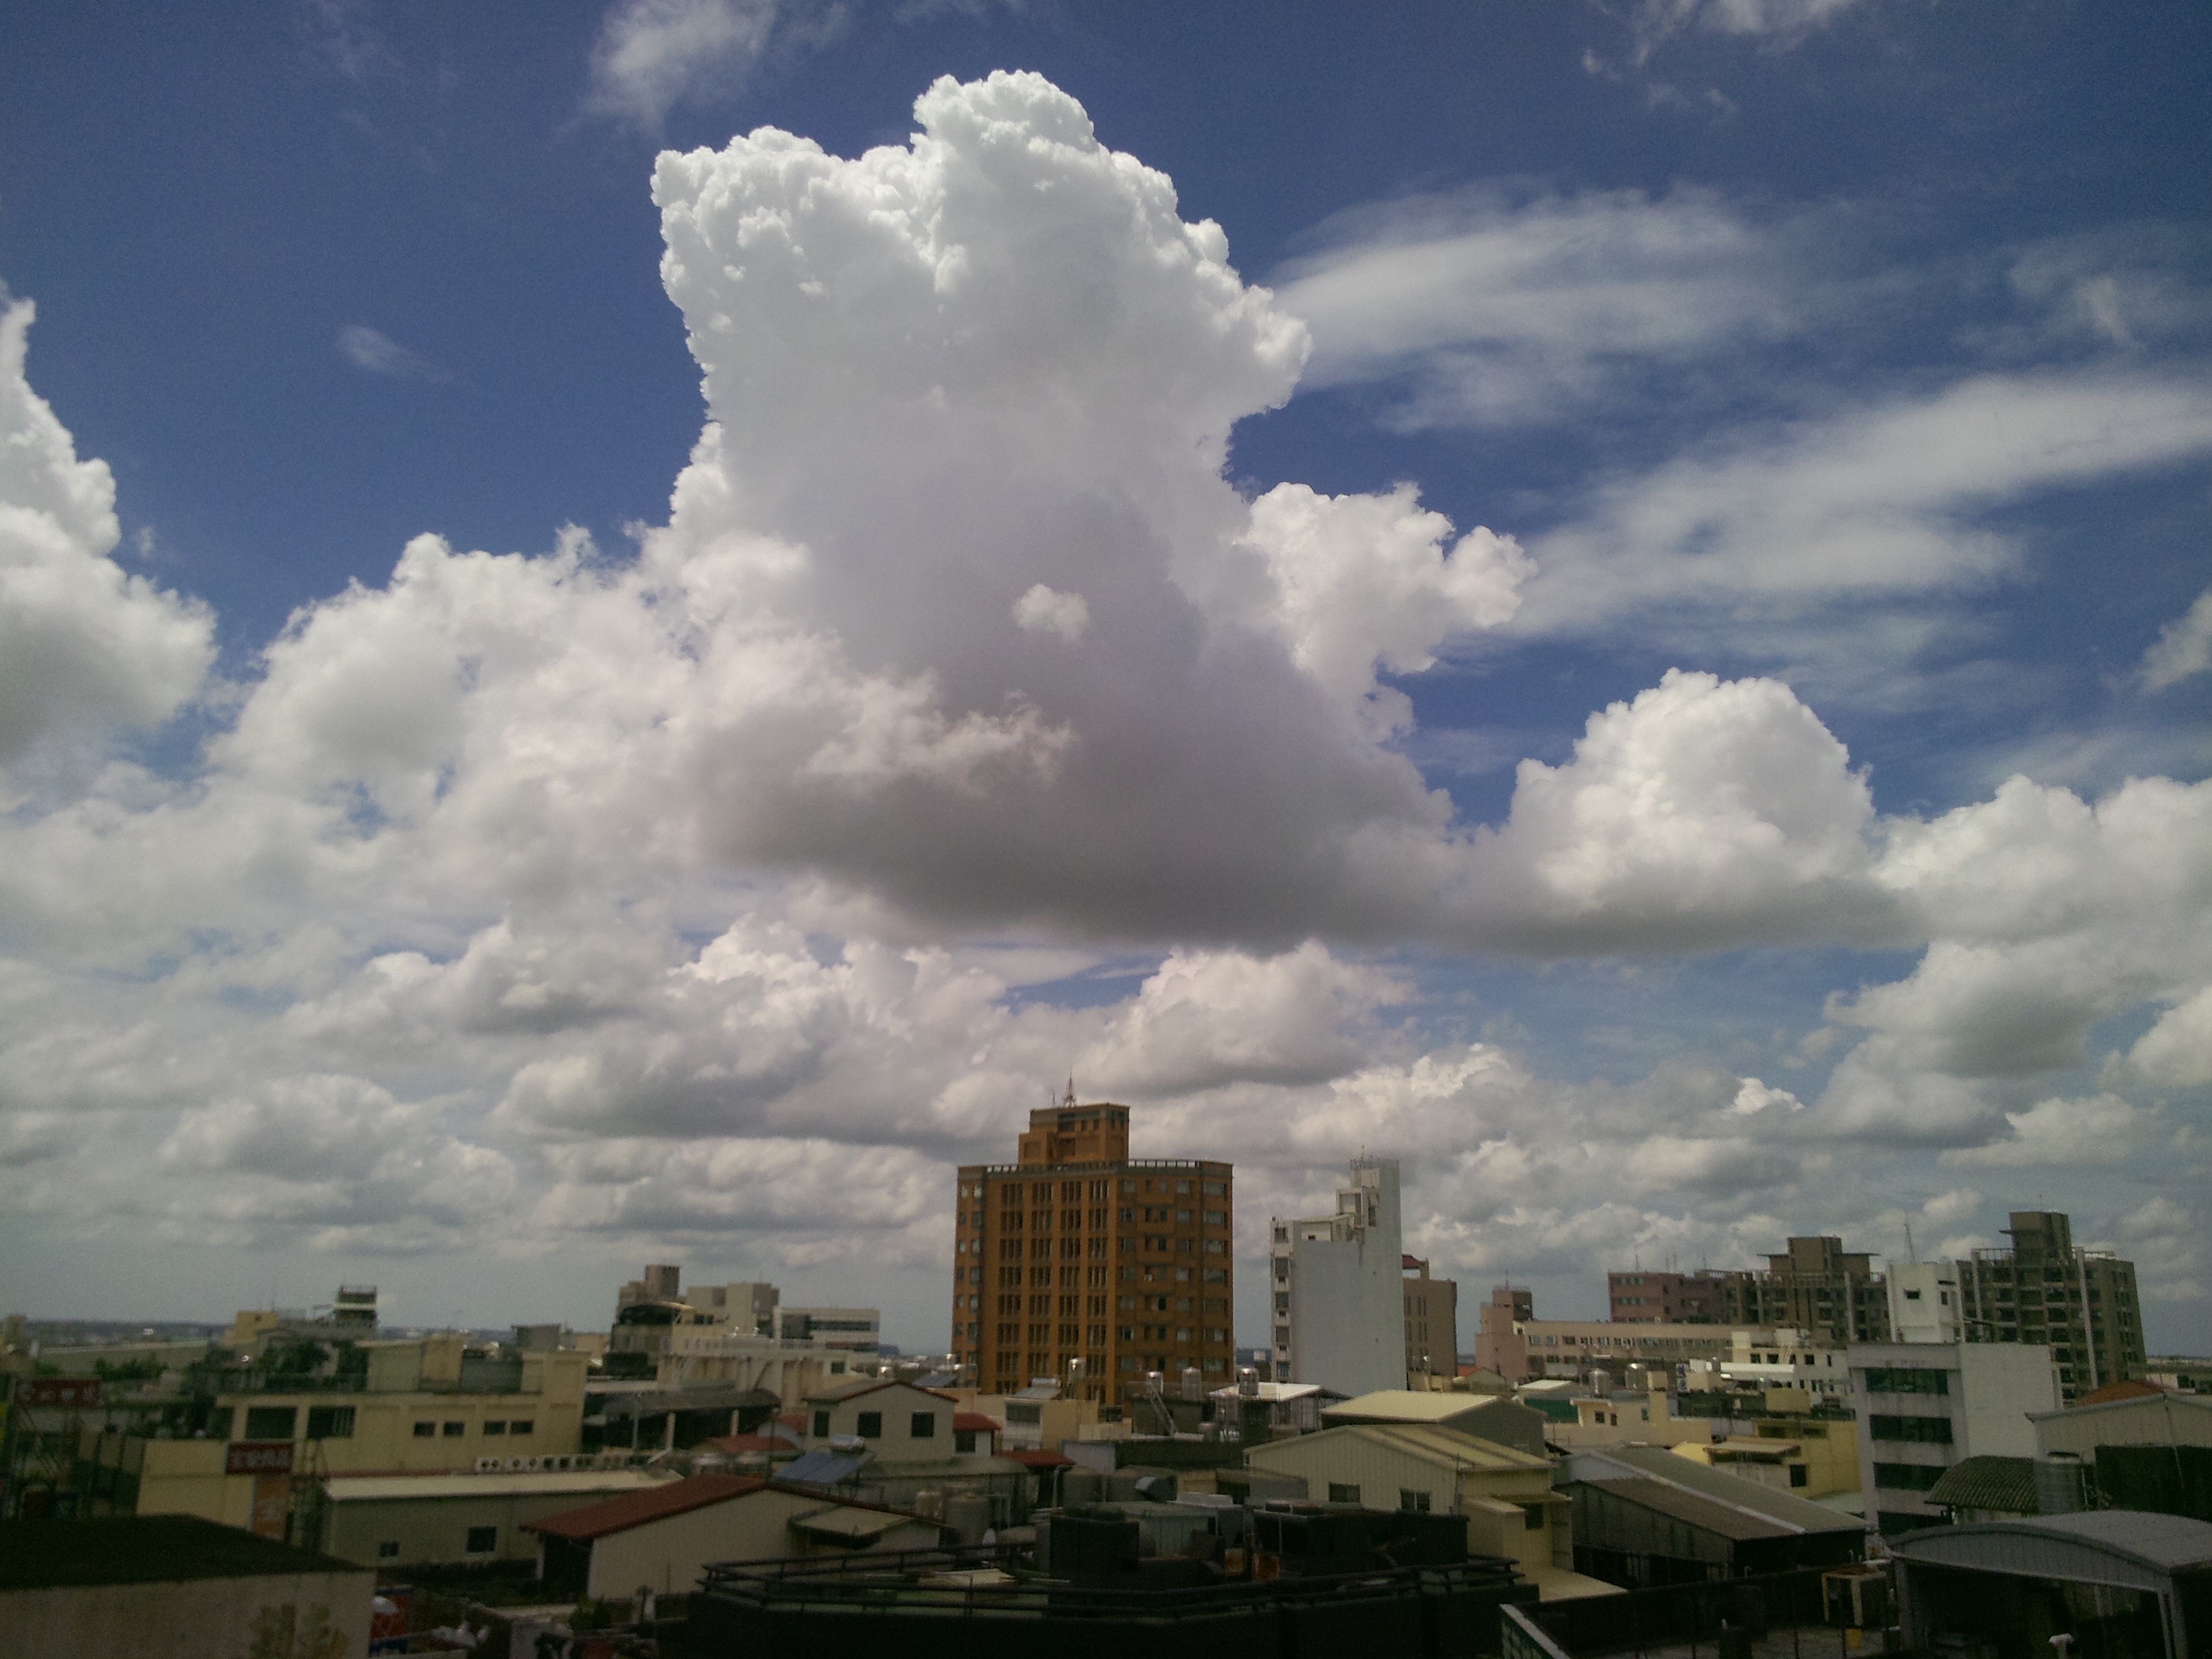
landscape, horizon, cloud, sky, skyline, cityscape, dusk, daytime, cumulus, meteorological phenomenon, residential area, atmosphere of earth